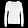
Label: Pullover